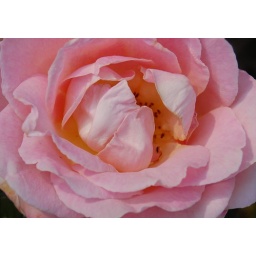
rose in pink